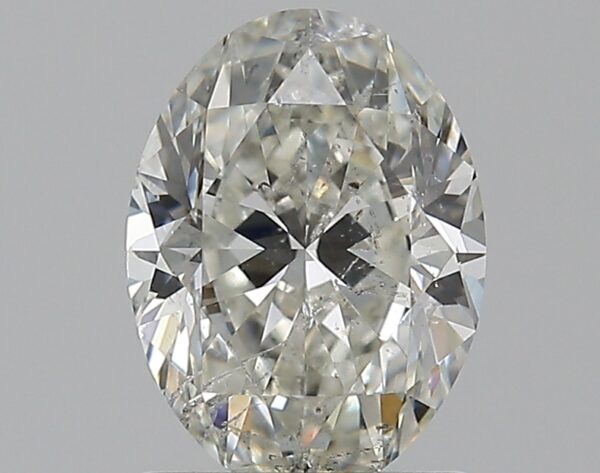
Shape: oval
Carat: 1.2
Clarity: SI2
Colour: I
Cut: EX
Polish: EX
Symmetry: EX
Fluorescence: N
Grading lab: GIA
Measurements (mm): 7.99 x 5.93 x 3.78